Christian Heinrich Heineken

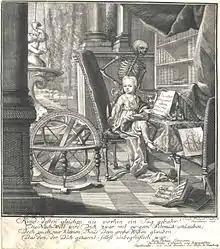
Christian Heinrich Heineken (1721–1725), after a painting by his mother, Catharina Elisabeth Heinecken. Engraved by (1695–1769)

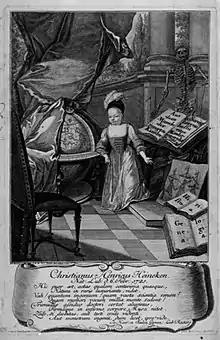
18th-century engraving of Christian Heinrich Heineken by

Christian Heinrich Heineken or Heinecken (February 6, 1721 – June 27, 1725), also known as "the infant scholar of Lübeck", was a German child prodigy who lived only to the age of four.